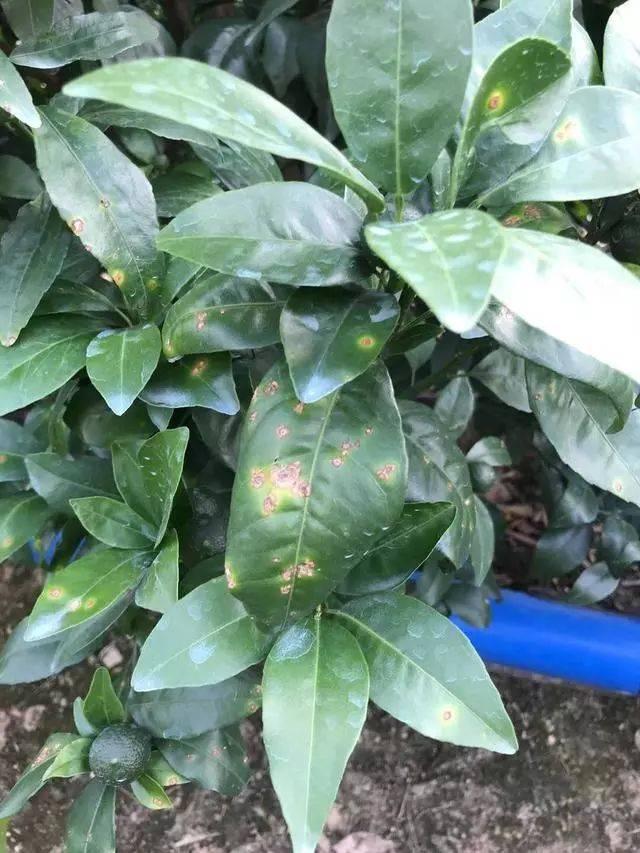
Plant: Citrus
Disease: citrus canker